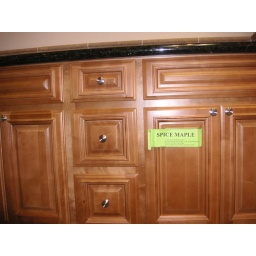
100% Solid Maple Wood. Soft-Closing Drawer. Dove Tail. Available in bathroom &amp;amp; kitchen size